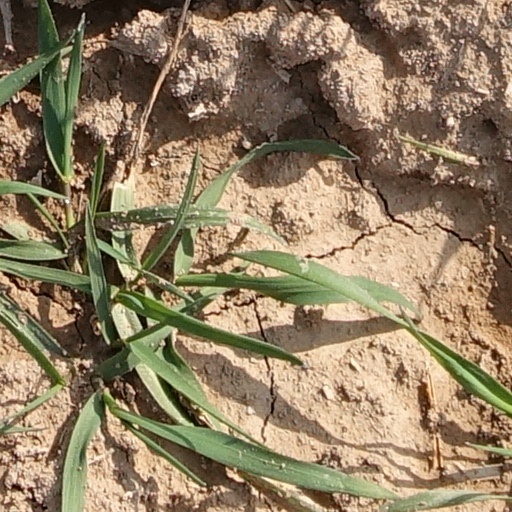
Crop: wheat